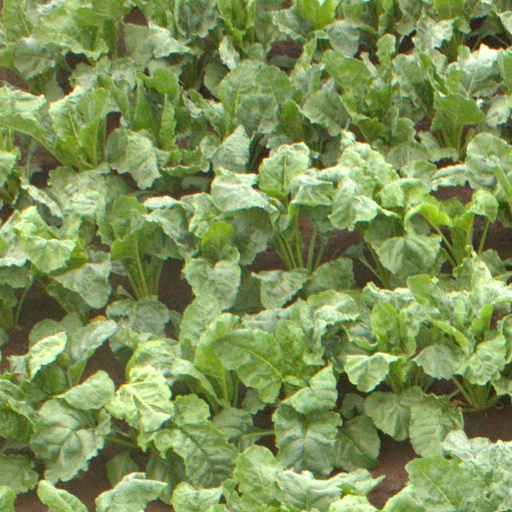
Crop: sugar beet